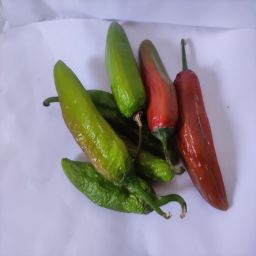
Crop: New Mexico Green Chile
Quality: Old